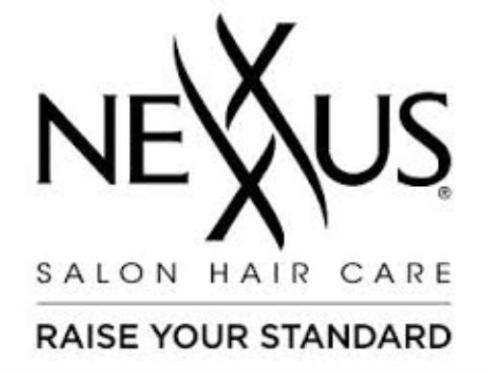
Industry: Necessities